List of Major League Baseball career fielding errors leaders

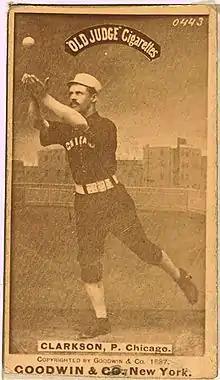
John Clarkson holds the National League record of 162 errors; he also set the league record for assists in a season with 174 in 1885.

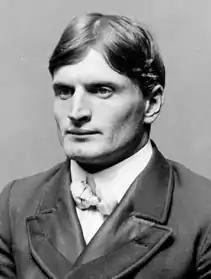
Rube Waddell holds the American League record of 79 errors.

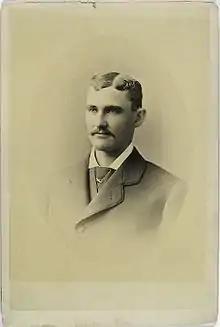
Pop Snyder, the all-time leader in fielding errors by a catcher.

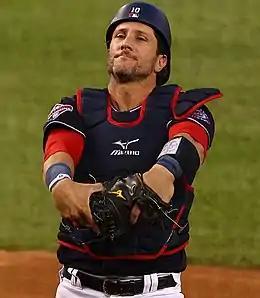
Yan Gomes, the active leader and is tied for 266th all-time in fielding errors as a catcher.

The catcher is a position for a baseball or softball player. When a batter takes his/her turn to hit, the catcher crouches behind home plate, in front of the (home) umpire, and receives the ball from the pitcher. In addition to these primary duties, the catcher is also called upon to master many other skills in order to field the position well. The role of the catcher is similar to that of the wicket-keeper in cricket. In the numbering system used to record defensive plays, the catcher is assigned the number 2.